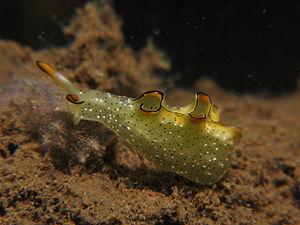
Elysia est un genre de limaces de mer, de mollusques gastéropodes marins opisthobranches de la famille des placobranchidés.
Les Placobranchidae forment une famille de limaces de mer dans l'ordre des Sacoglossa.
Elysia ornata, communément nommé Elysie ornée ou Limace ornée, est une espèce de mollusque sacoglosse de la famille des Placobranchidae.